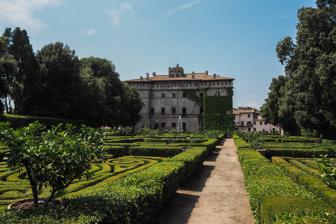
Building: Castello Ruspoli
Country: Italy
Year built: 1574
Castle in the Italian comune of Vignanello (VT) Castello Ruspoli in Vignanello Castello Ruspoli is a 16th-century castle in the town of Vignanello , Lazio , Italy. It continues to be the property of the Ruspoli family , an old and noble Italian family. It is well known for its Renaissance -era Giardino all'italiana . History In 1531, Pope Clement VII awarded Vignanello as a fief to Beatrice Farnese . Her daughter, Ottavia, married Sforza Marescotti, and the Farnese Pope Paul III confirmed the fief and elevated the couple to the first count and countess of Vignanello. The castle was built around 1574 as the seat of the count and countess, elaboration was attributed to Jacopo Barozzi da Vignola . In the 17th century the Renaissance gardens were created by Ottavia Orsini who had married into the family. The gardens still stand and are one of the best preserved examples of an Italian Renaissance garden. The castle contains on the ground floor a chapel dedicated to Sister Giacinta , a Ruspoli family member who was canonized a Saint by Pope Pius VII in 1807. The Ruspoli family was an influential Italian noble family with close connections to the Holy See . Francesco Maria Ruspoli , the 6th Count of Vignanello, was made the 1st Prince of Cerveteri, and the family has used the Princely title ever since.  Many generations of the family lived at the castle in Vignanello, although the family had residences in Rome and Cerveteri as well. The castle continues to be in the possession of the Ruspoli family and serves as a private residence, but is open for visits and events. See also Black nobility Grand Master of the Sacred Apostolic Hospice Prince of Cerveteri Dado Ruspoli References